Natale a New York

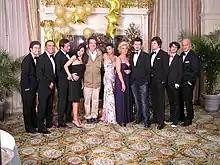
The cast of "Natale a New York" at Sleepy Hollow Country Club in Briarcliff Manor, New York

The film was mostly shot in the New York City Metropolitan area on location and a few scenes were also shot in a soundstage in Greenpoint, Brooklyn. Most scenes were filmed in New York State less a few scenes from the start of the film which were shot in Italy earlier in 2006. New York Production started some time in mid to late September and continued through mid November. Post production was done mostly in Italy and was released for Christmas week. The New York locations included Times Square, The Roosevelt Hotel, Governors Island and the Church of Our Lady of Peace in Manhattan, as well as Water's Edge Restaurant in Queens.